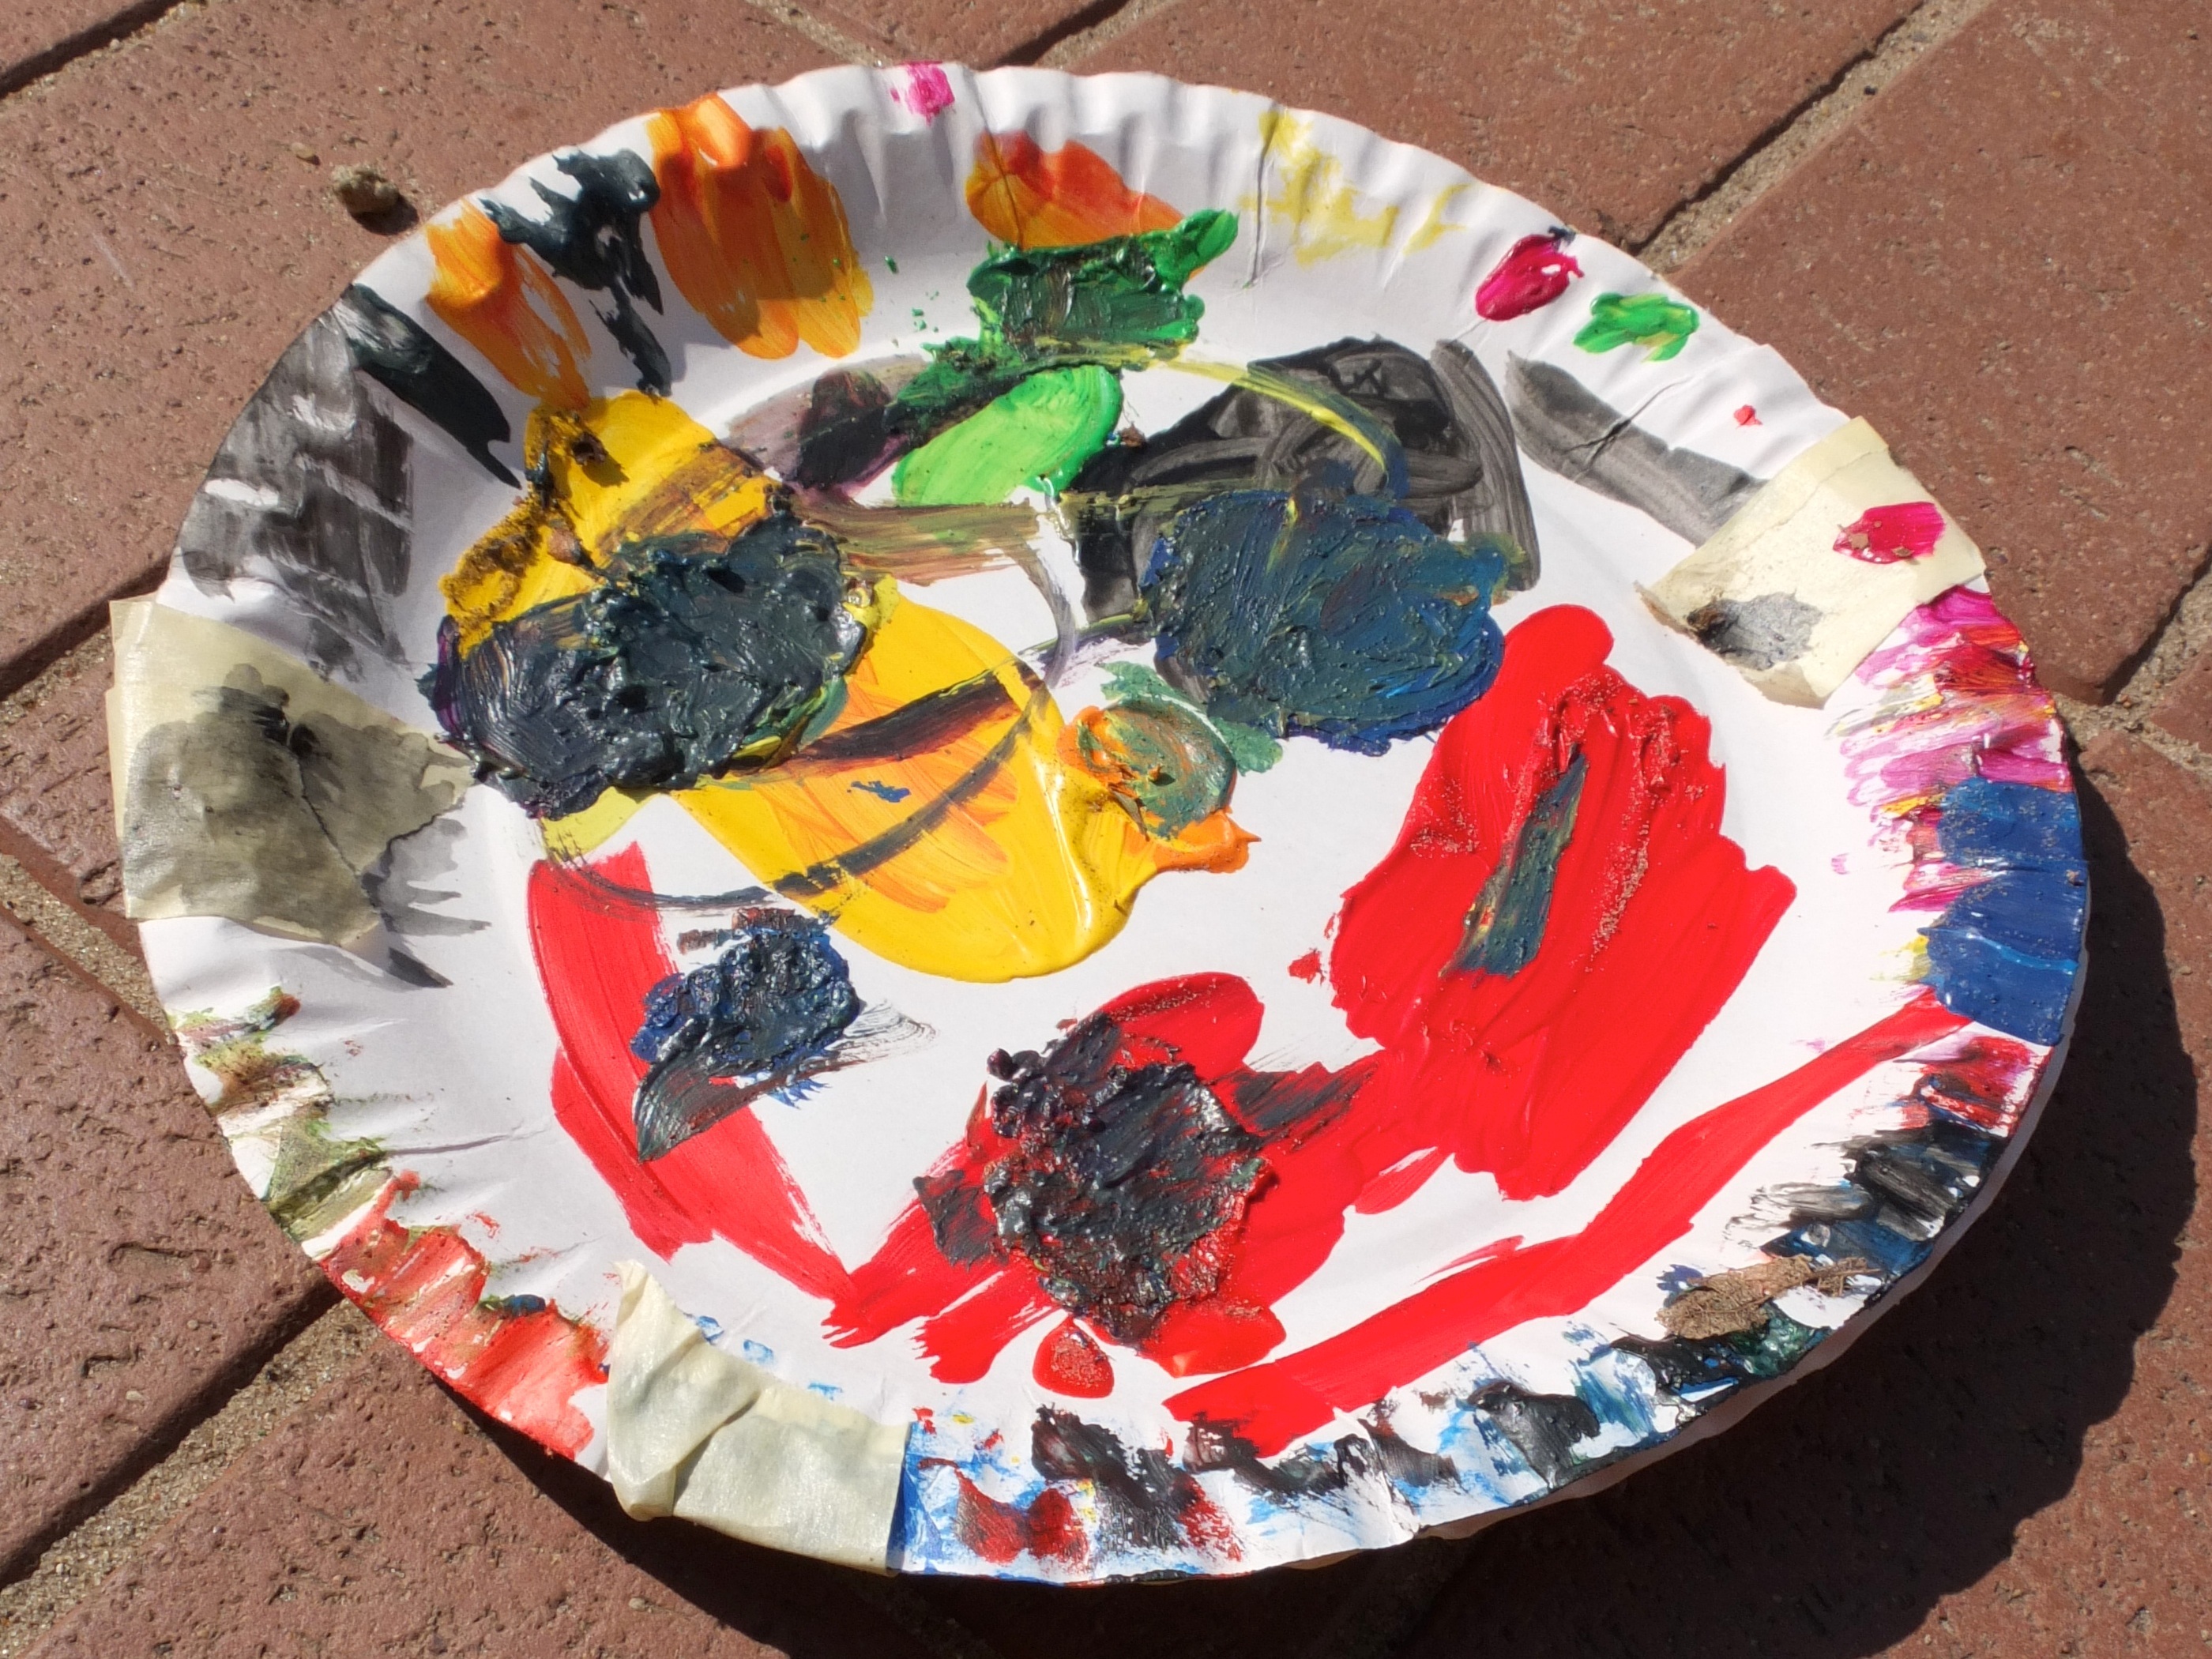
flower, food, color, paint, colorful, dessert, cake, painting, birthday cake, art, design, mix, baked goods, torte, color palette, color mixing, paper plate